84th (York and Lancaster) Regiment of Foot

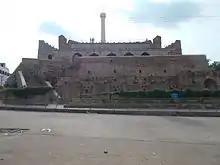
The Kondareddy Buruju fort at Kurnool, captured by the regiment in 1815

A second battalion was raised again in May 1808 and the regiment became the 84th (York and Lancaster) Regiment of Foot (reflecting the fact that the 1st Battalion had been raised in Yorkshire and the 2nd Battalion had been raised in Lancashire) in January 1809. The 1st Battalion was sent to the French held island of Mauritius in the Indian Ocean where they participated in the capture of the island in 1810. After this the battalion served in Bangalore for the next four years. From there they were involved in the recapturing of Kurnool in 1815 and against the Mahratta princes in the last stages of the Third Anglo-Maratha War. The battalion returned to England in 1819 where it absorbed the 2nd Battalion.